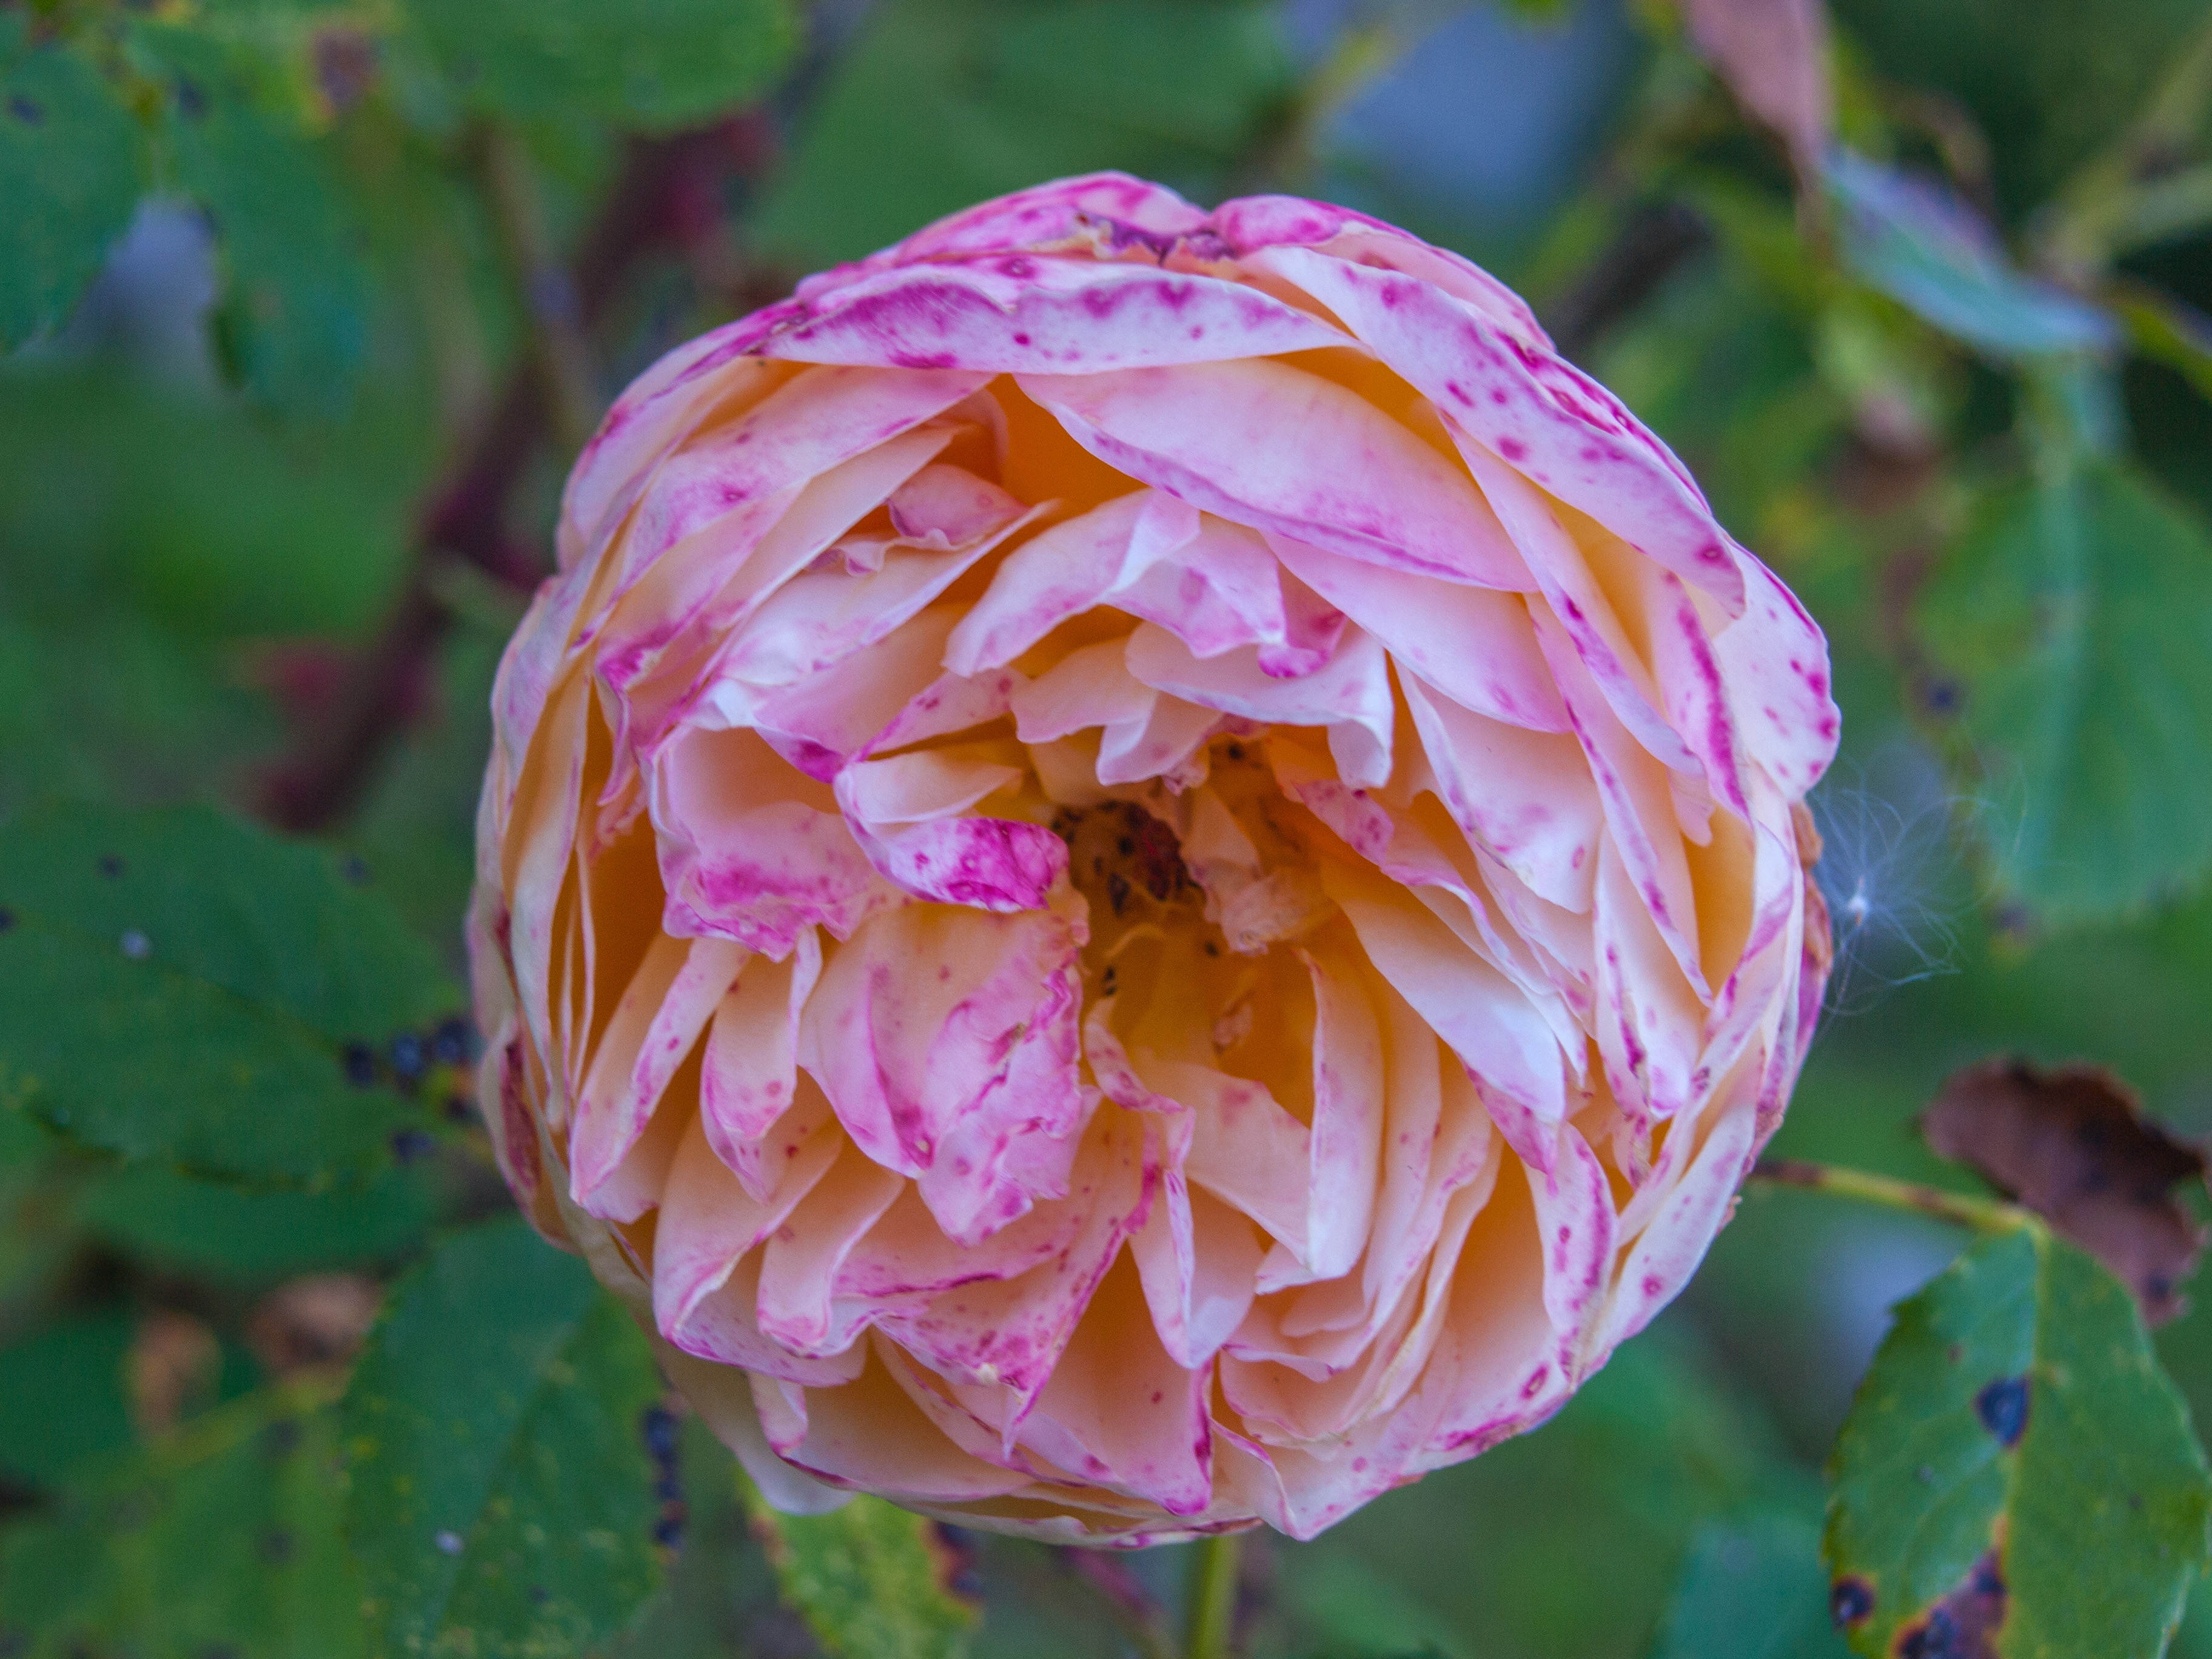
image, flower, flowering plant, Julia child rose, petal, floribunda, rosa centifolia, rose, garden roses, rose family, pink, plant, rose order, rosa gallica, botany, common peony, rosa wichuraiana, china rose, peony, Chinese peony, Hybrid tea rose, camellia, wildflower, plant stem, shrub, annual plant, perennial plant